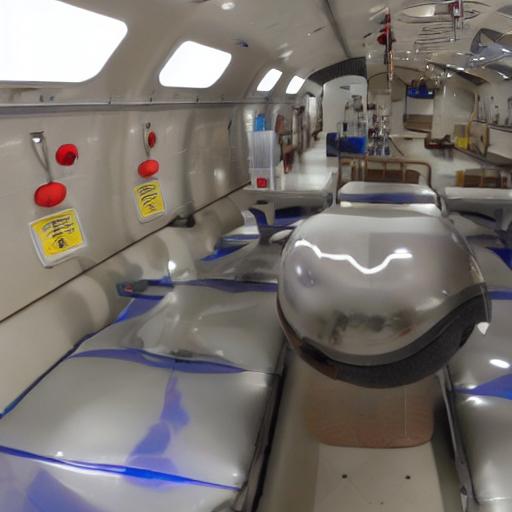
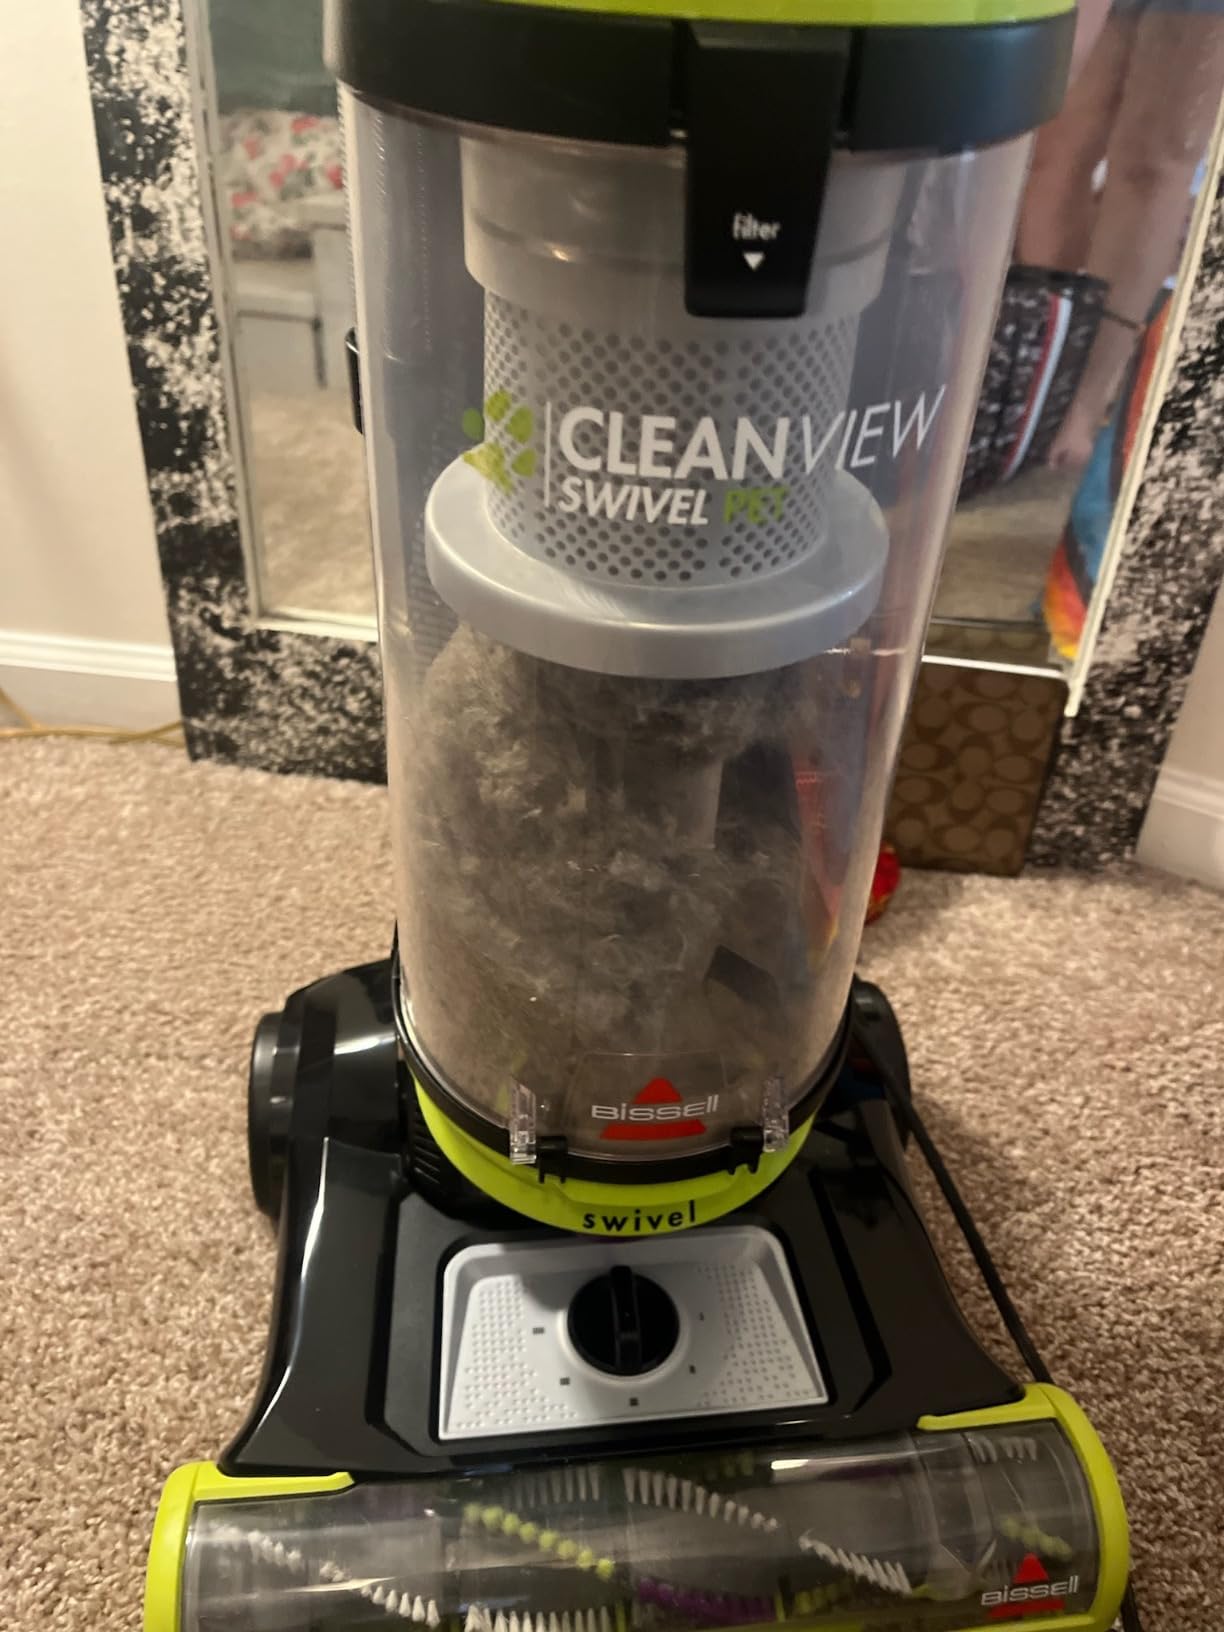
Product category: items_vacuum
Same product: no